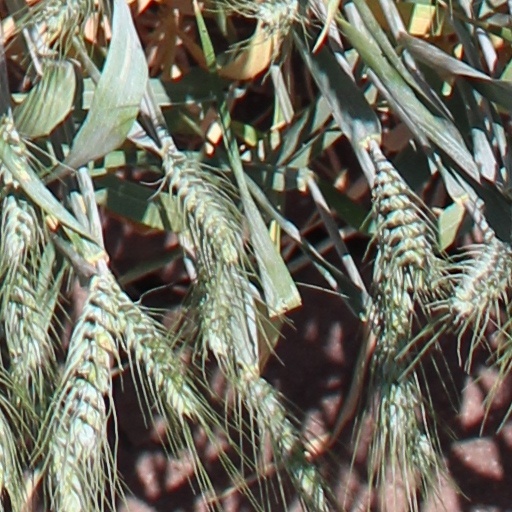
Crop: wheat